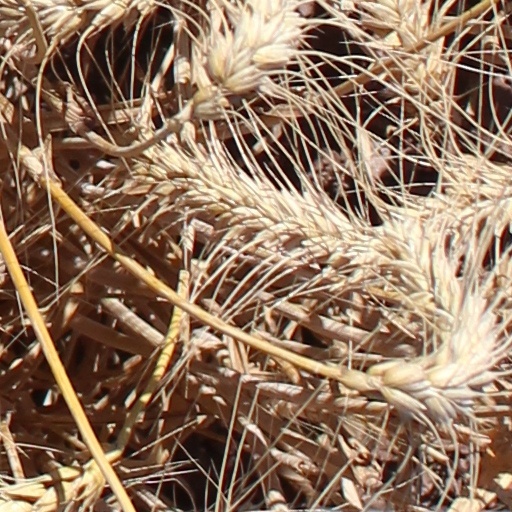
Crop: wheat